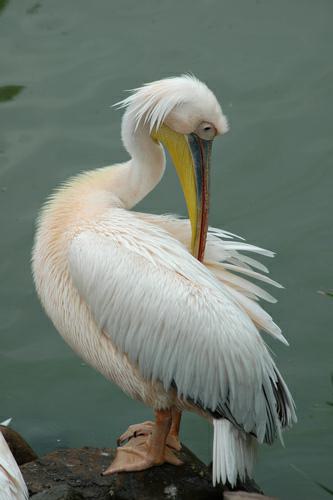
A photo of a white pelican